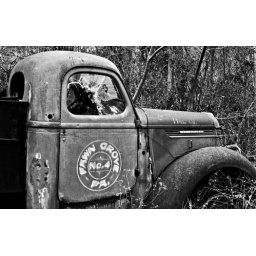
Another view of this old girl sitting in the weeds.